United States invasion of Panama

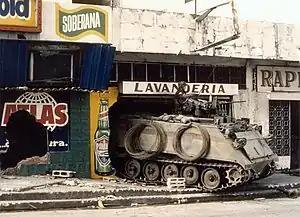
A U.S. Army M113

Fort Amador was secured by elements of the 1st Battalion (Airborne), 508th Parachute Infantry Regiment, 5th Infantry Division [Scouts] and 59th Engineer Company (sappers) in a nighttime air assault which secured the fort in the early hours of December 20. Fort Amador was a key position because of its relationship to the large oil farms adjacent to the canal, the Bridge of the Americas over the canal, and the Pacific entrance to the canal. Key command and control elements of the PDF were stationed there. Furthermore, Fort Amador had a large U.S. housing district that needed to be secured to prevent the PDF from taking U.S. citizens as hostages. This position also protected the left flank of the attack on "La Comandancia" and the securing of the El Chorrillos neighborhood, guarded by Noriega's Dignity Battalions. Military police units from Fort Bragg, North Carolina, deployed via strategic airlift into Howard Air Force Base the next morning and secured key government buildings in Panama City. MPs seized PDF weapons, vehicles and supplies during house-to-house searches in the following days and conducted urban combat operations against snipers and Dignity Battalion holdouts for the following week.